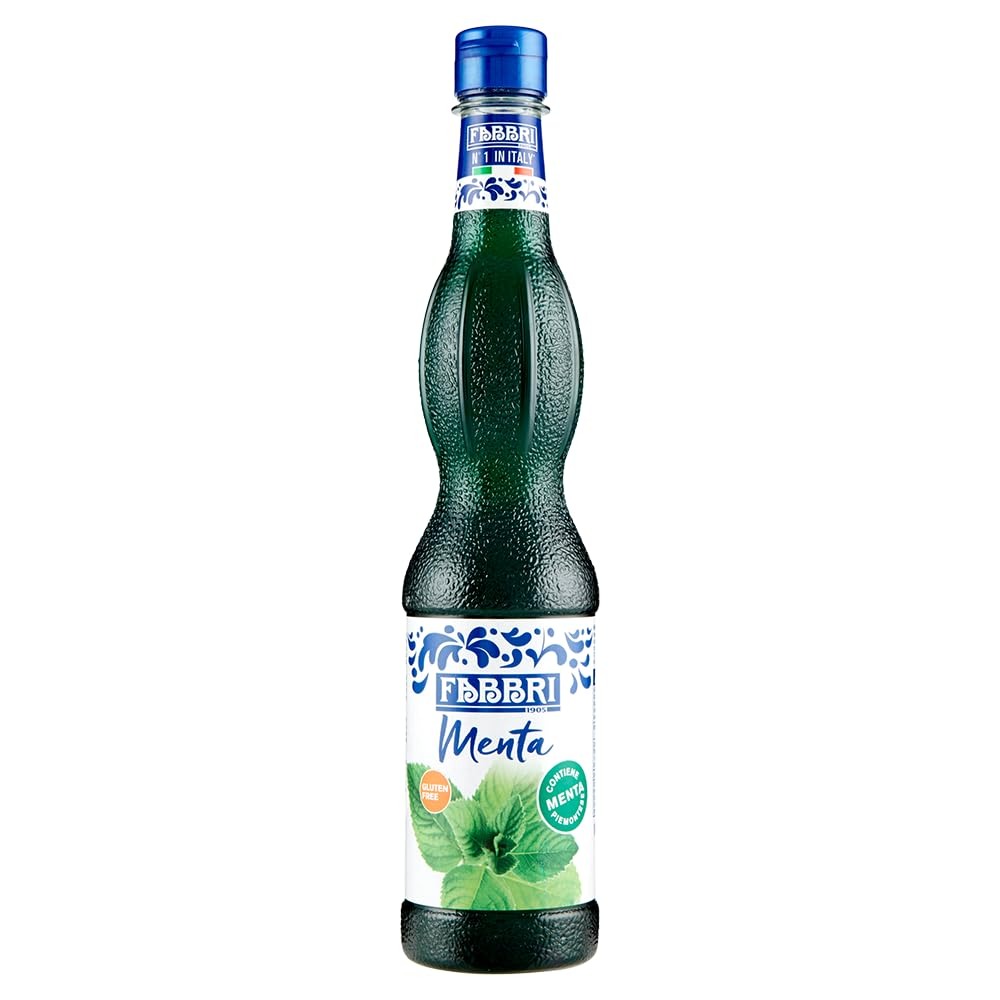
Item Name: Fabbri "Menta " Mint Piemontese Syrup 18.9 fl.oz /560ml
Value: 1.0
Unit: Count

Price: 36.89